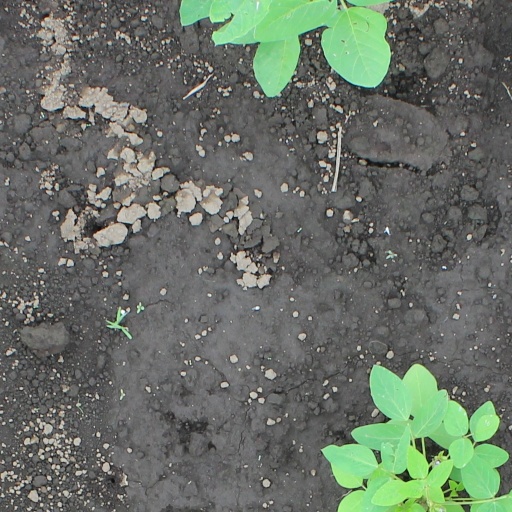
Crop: soybean